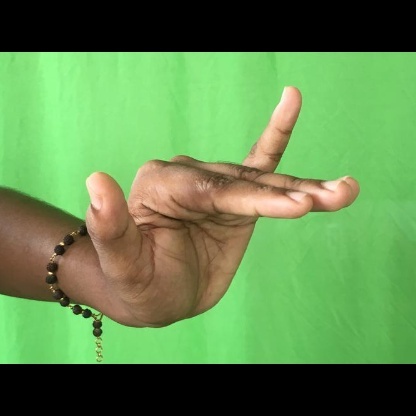
Mudra: Mrigasirsha